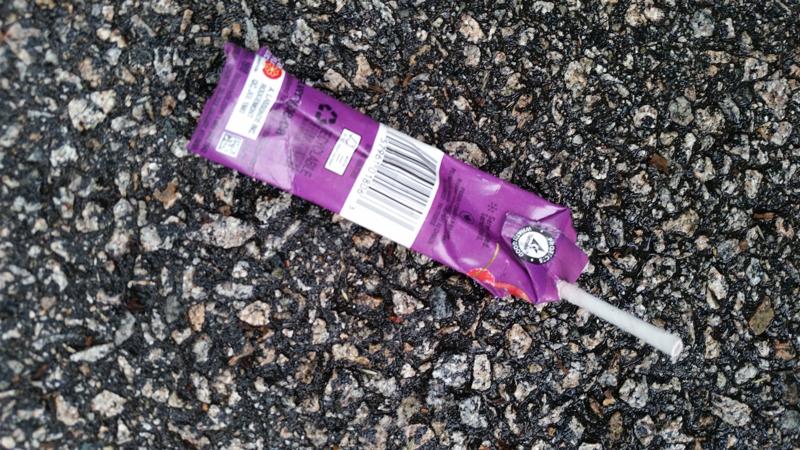
Label: cardboard